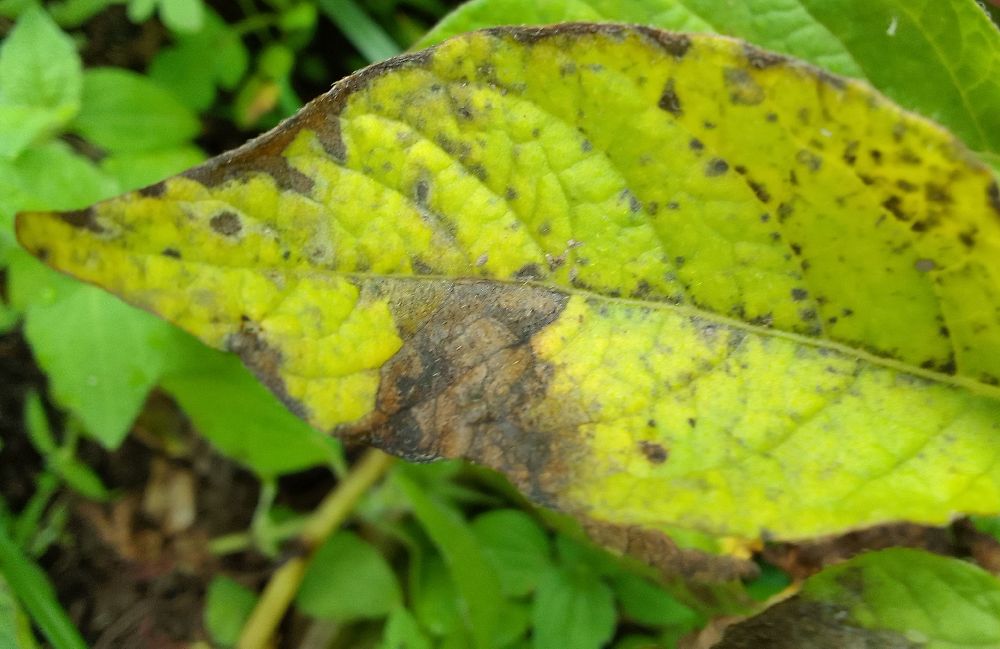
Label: Early blight